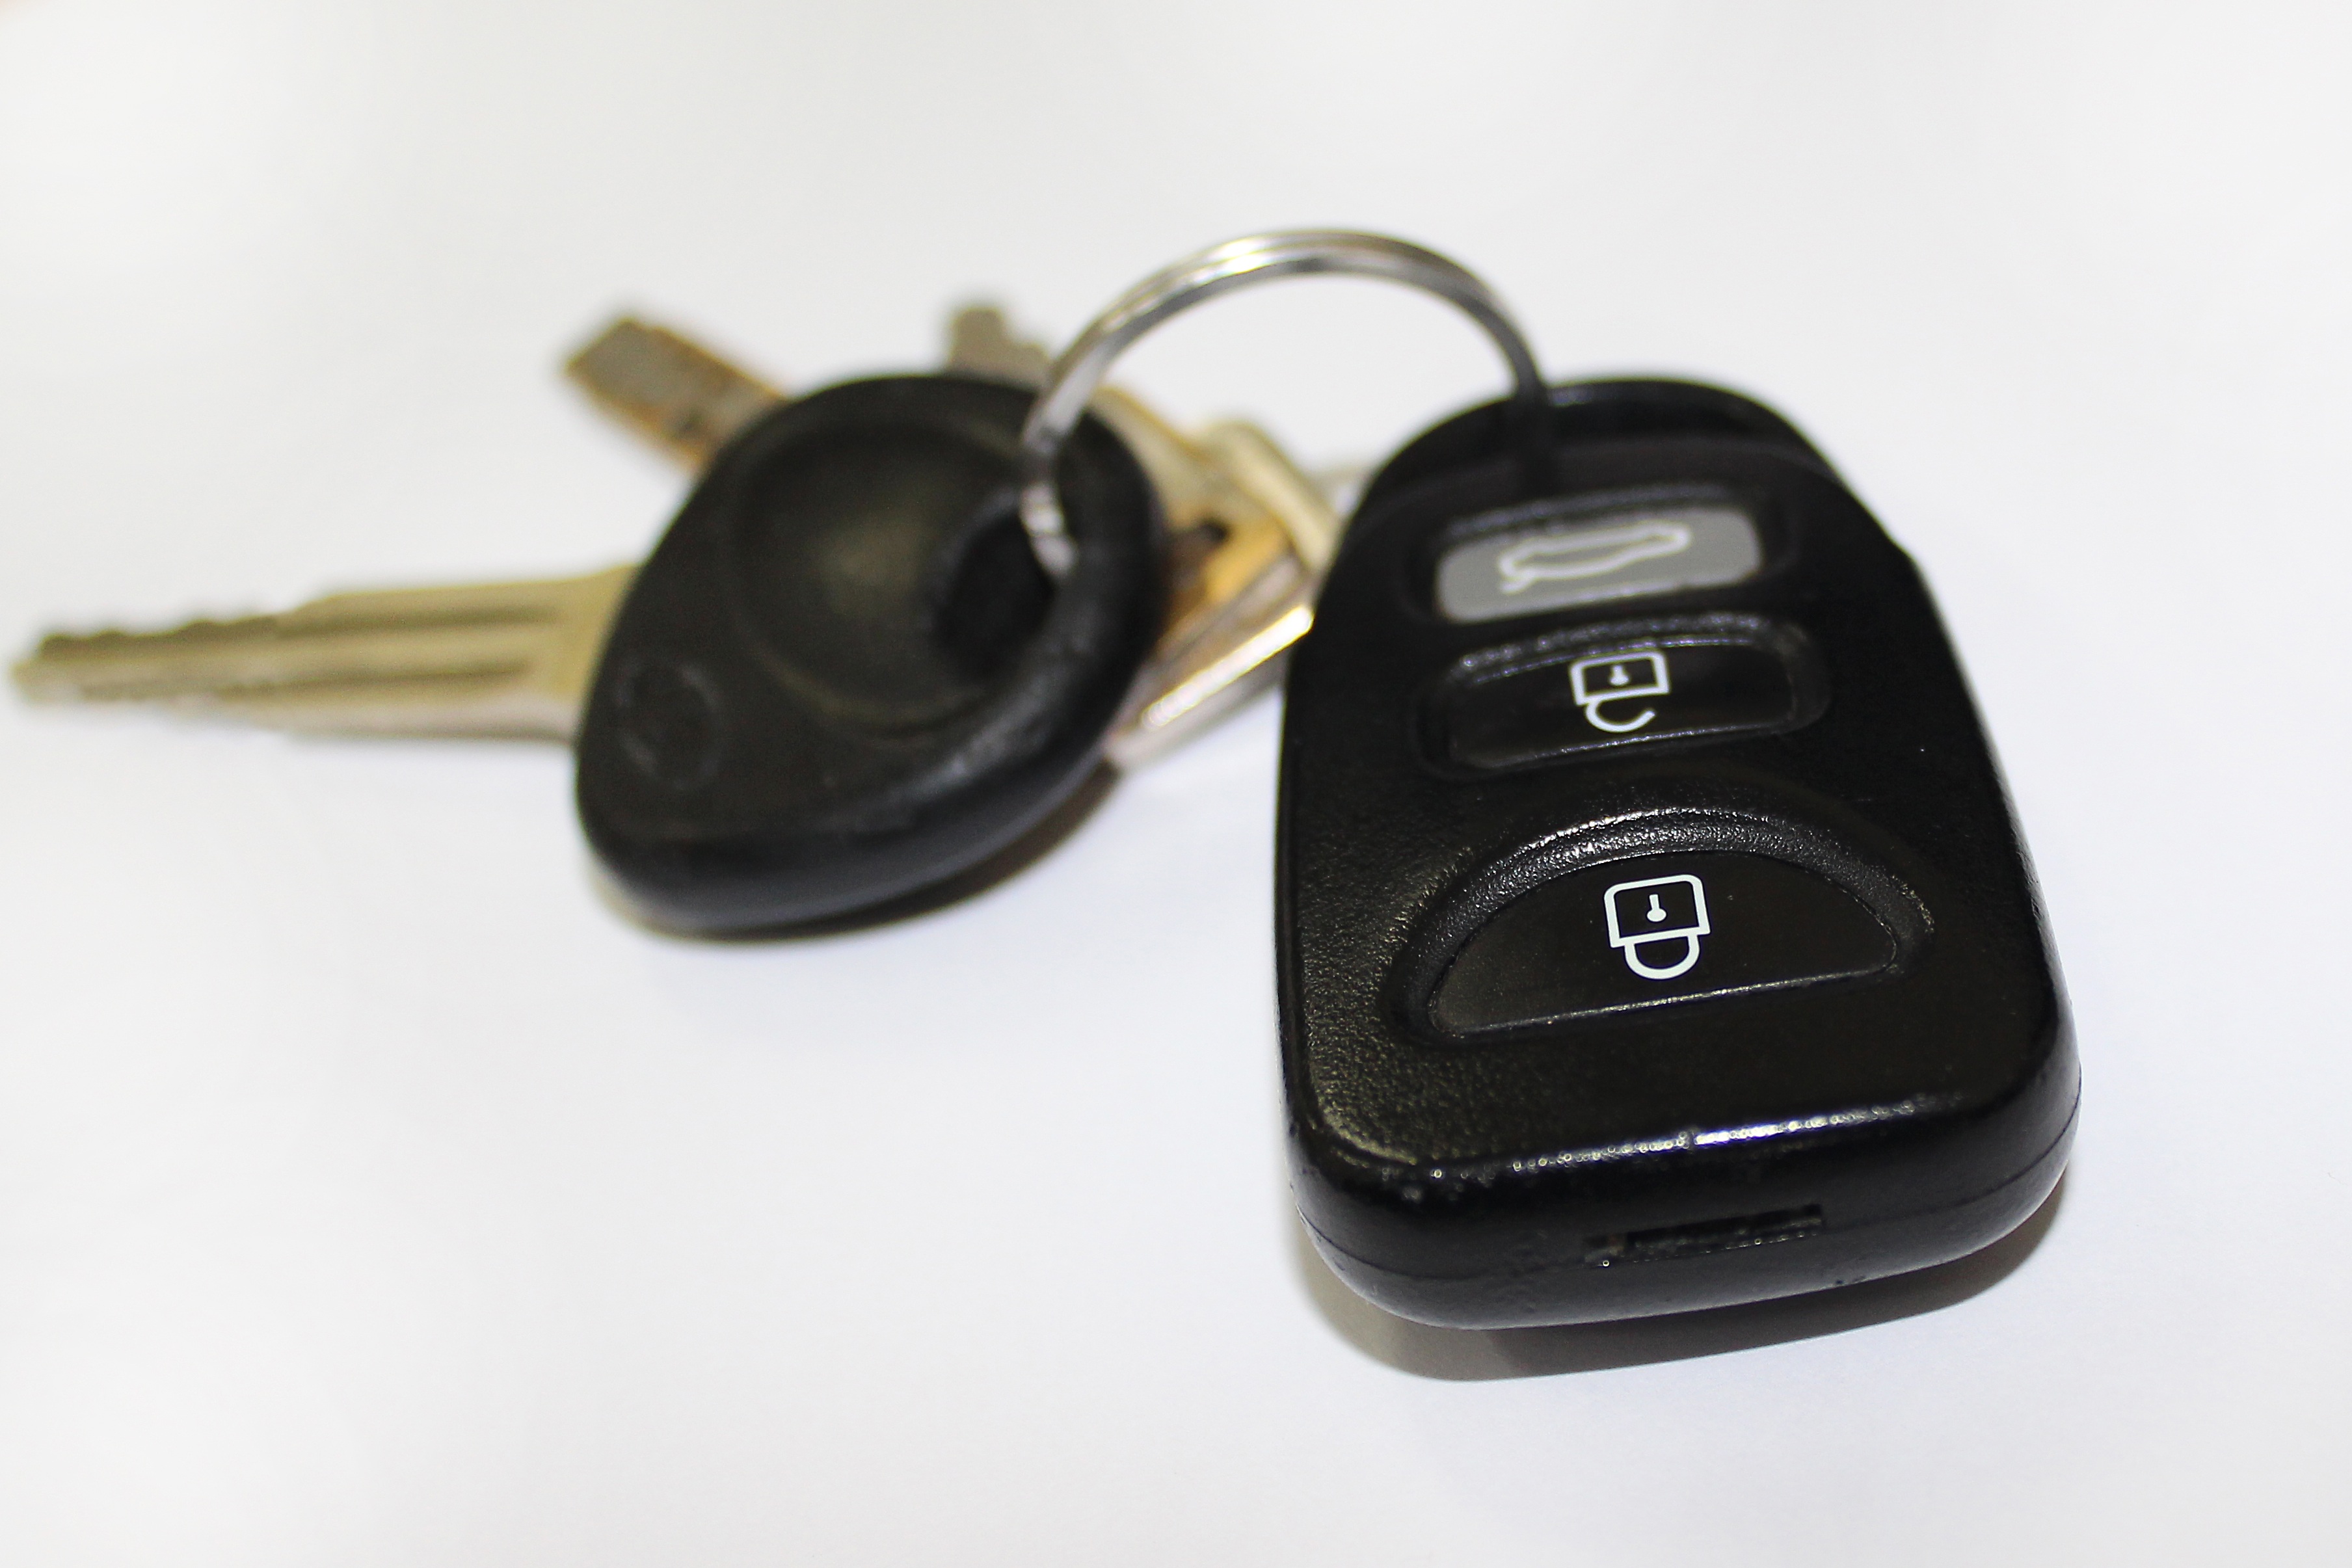
car, automobile, remote, vehicle, key, auto, security, keys, hardware, lock, unlock, product design, car key